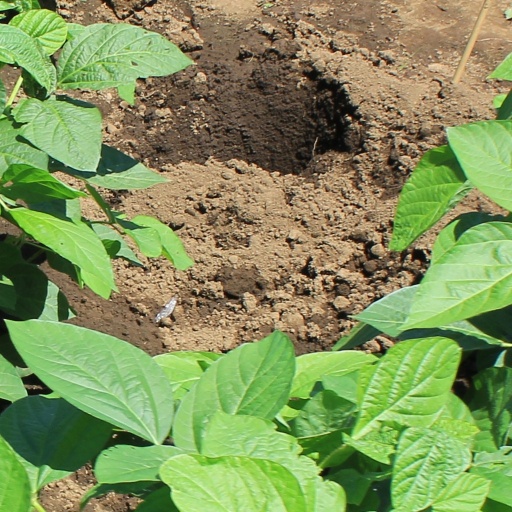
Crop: soybean